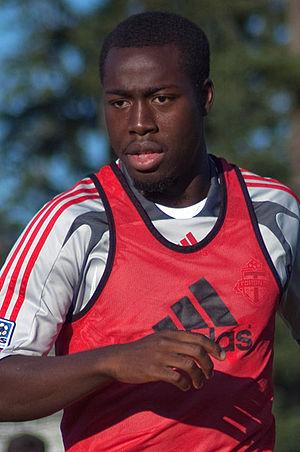
Nana Attakora-Gyan est un joueur international canadien de soccer né le 27 mars 1989 à North York. Il joue au poste de défenseur central aux Roots d'Oakland en NISA.